Schönbusch (Aschaffenburg)

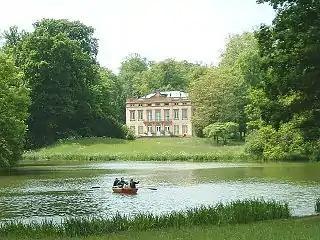
"Schloss Schönbusch" with lake

Schönbusch is a historic park and "Schloss" near the town of Aschaffenburg in the Franconia region of Bavaria, Germany. The park was designed in the late 18th century as an English landscape garden for an Archbishop of Mainz. Various Neoclassical buildings, including the "Schloss" are scattered across the park. It is open to the public.